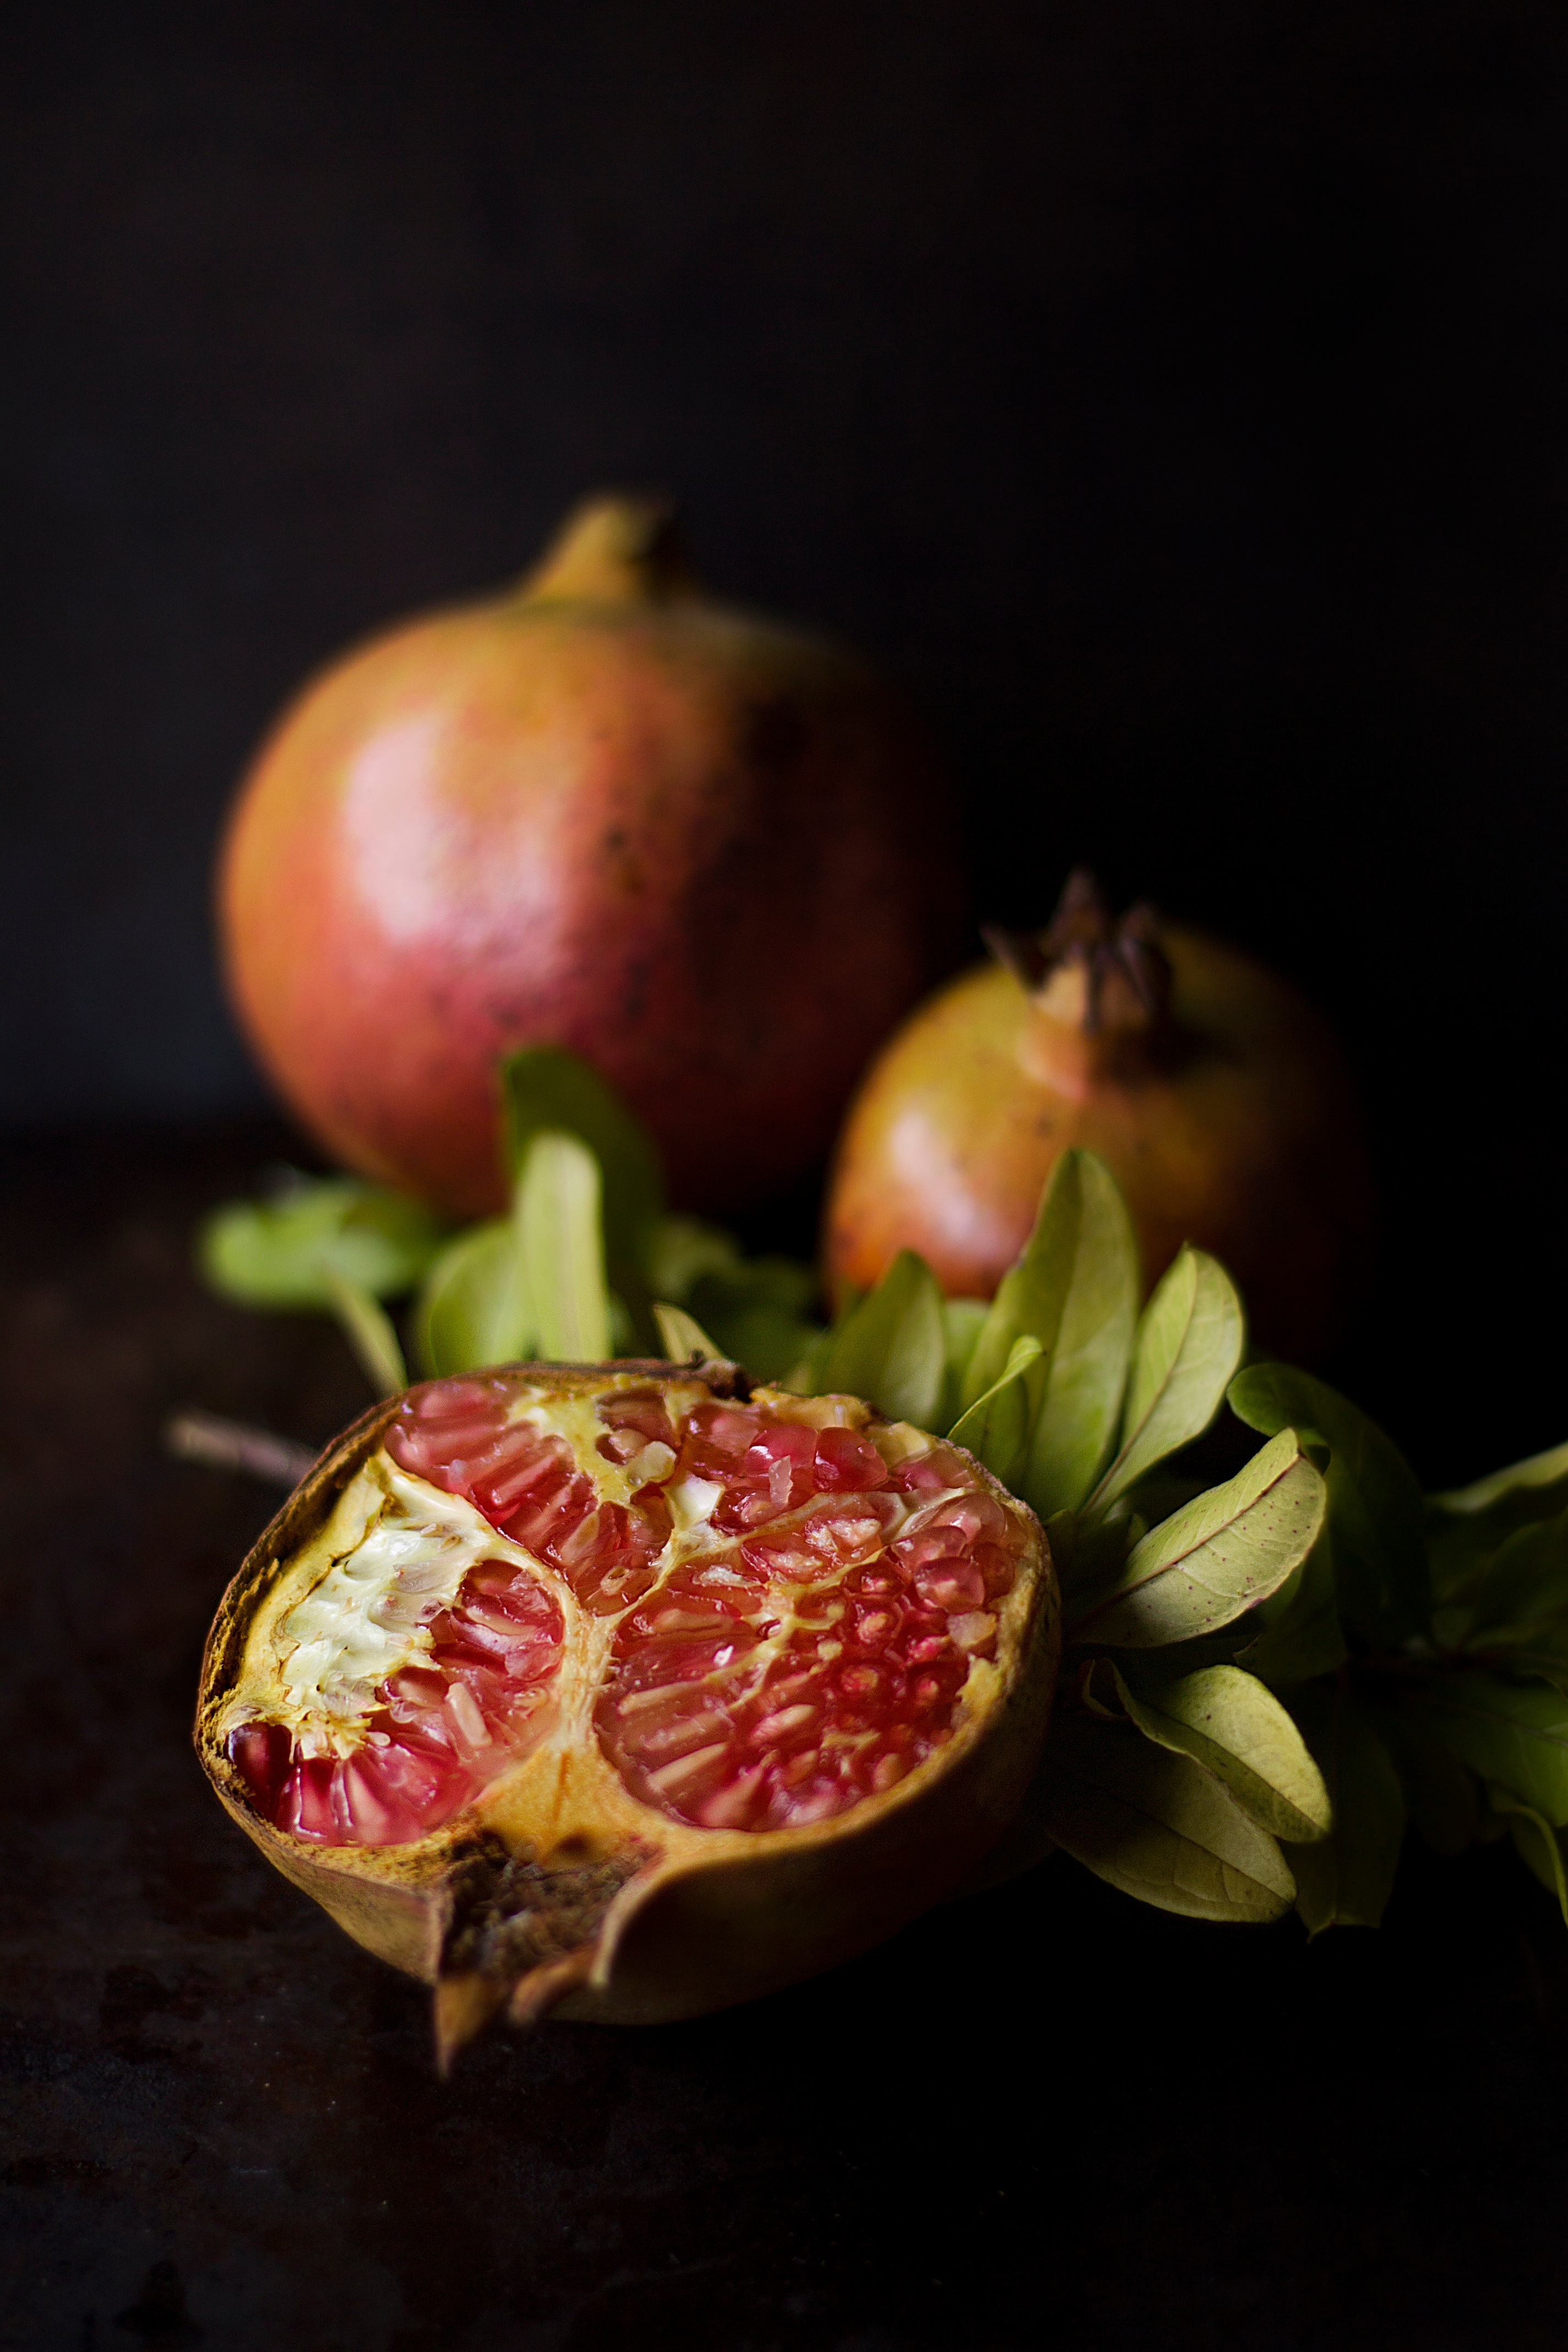
plant, fruit, flower, food, produce, still life, painting, pomegranate, macro photography, flowering plant, still life photography, land plant